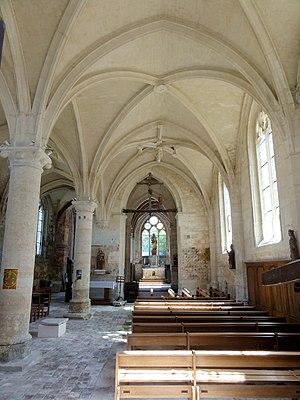
Intérieur de l'église (voir titre).
L'église Saint-Pierre est une église catholique paroissiale située à Genainville, en France. C'est l'une des rares églises à double nef de la région, et elle possède l'unique chœur-halle dans le XIIIᵉ siècle du Vexin français, les autres étant, pour la plupart, localisés autour de la moyenne vallée de l'Oise. La façade Renaissance parfaitement symétrique est attribuée à Jean Grappin, et date du milieu du XVIᵉ siècle. C'est la dernière partie construite, après l'achèvement de la nef. Bien que seulement légèrement plus ancienne, celle-ci affiche encore le style gothique flamboyant, hormis certaines clés de voûte. Les chapiteaux des arcades datent en revanche du début du XIIIᵉ siècle, et subsistent de la précédente église. C'est sans doute également le cas des piles et arcades du clocher, qui pourraient même remonter au XIIᵉ siècle, et ont seulement été mises au goût du jour au deuxième quart du XVIᵉ siècle. Quant au chœur carré de deux fois deux travées, il représente la partie la plus remarquable de l'église, et constitue le principal témoignage de l'architecture gothique rayonnante dans ce secteur du département. L'église Saint-Pierre est classée monument historique depuis 1920.